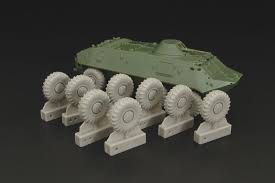
Label: BTR